Landmarks of Montreal

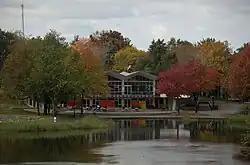
Beaver Lake (Lac aux castors), Mount Royal.

" Once, a funicular railroad brought sightseers to its peak, but it has long since disappeared. A tramway also went up the mountain on the north side, replaced in the late 1950s by the Camillien Houde Parkway, which now bisects the mountain. The "11-Montagne" bus line now replaces the tram. Every Sunday in the summer, hundreds of people gather at the George-Étienne Cartier Monument, at the foot of Mount Royal, for drumming, dancing, and juggling (among many other activities) in an event known as the Tam-Tams. It is unclear how this event started; but, as it has no formal organization and has carried on both in a lively and peaceful way since at least the late 1980s. The intersection of Avenue du Parc and Avenue des Pins, just to the south, formerly a winding urban interchange (inspired by the New York parkways of Robert Moses), underwent a major transformation to become more pedestrian-friendly.